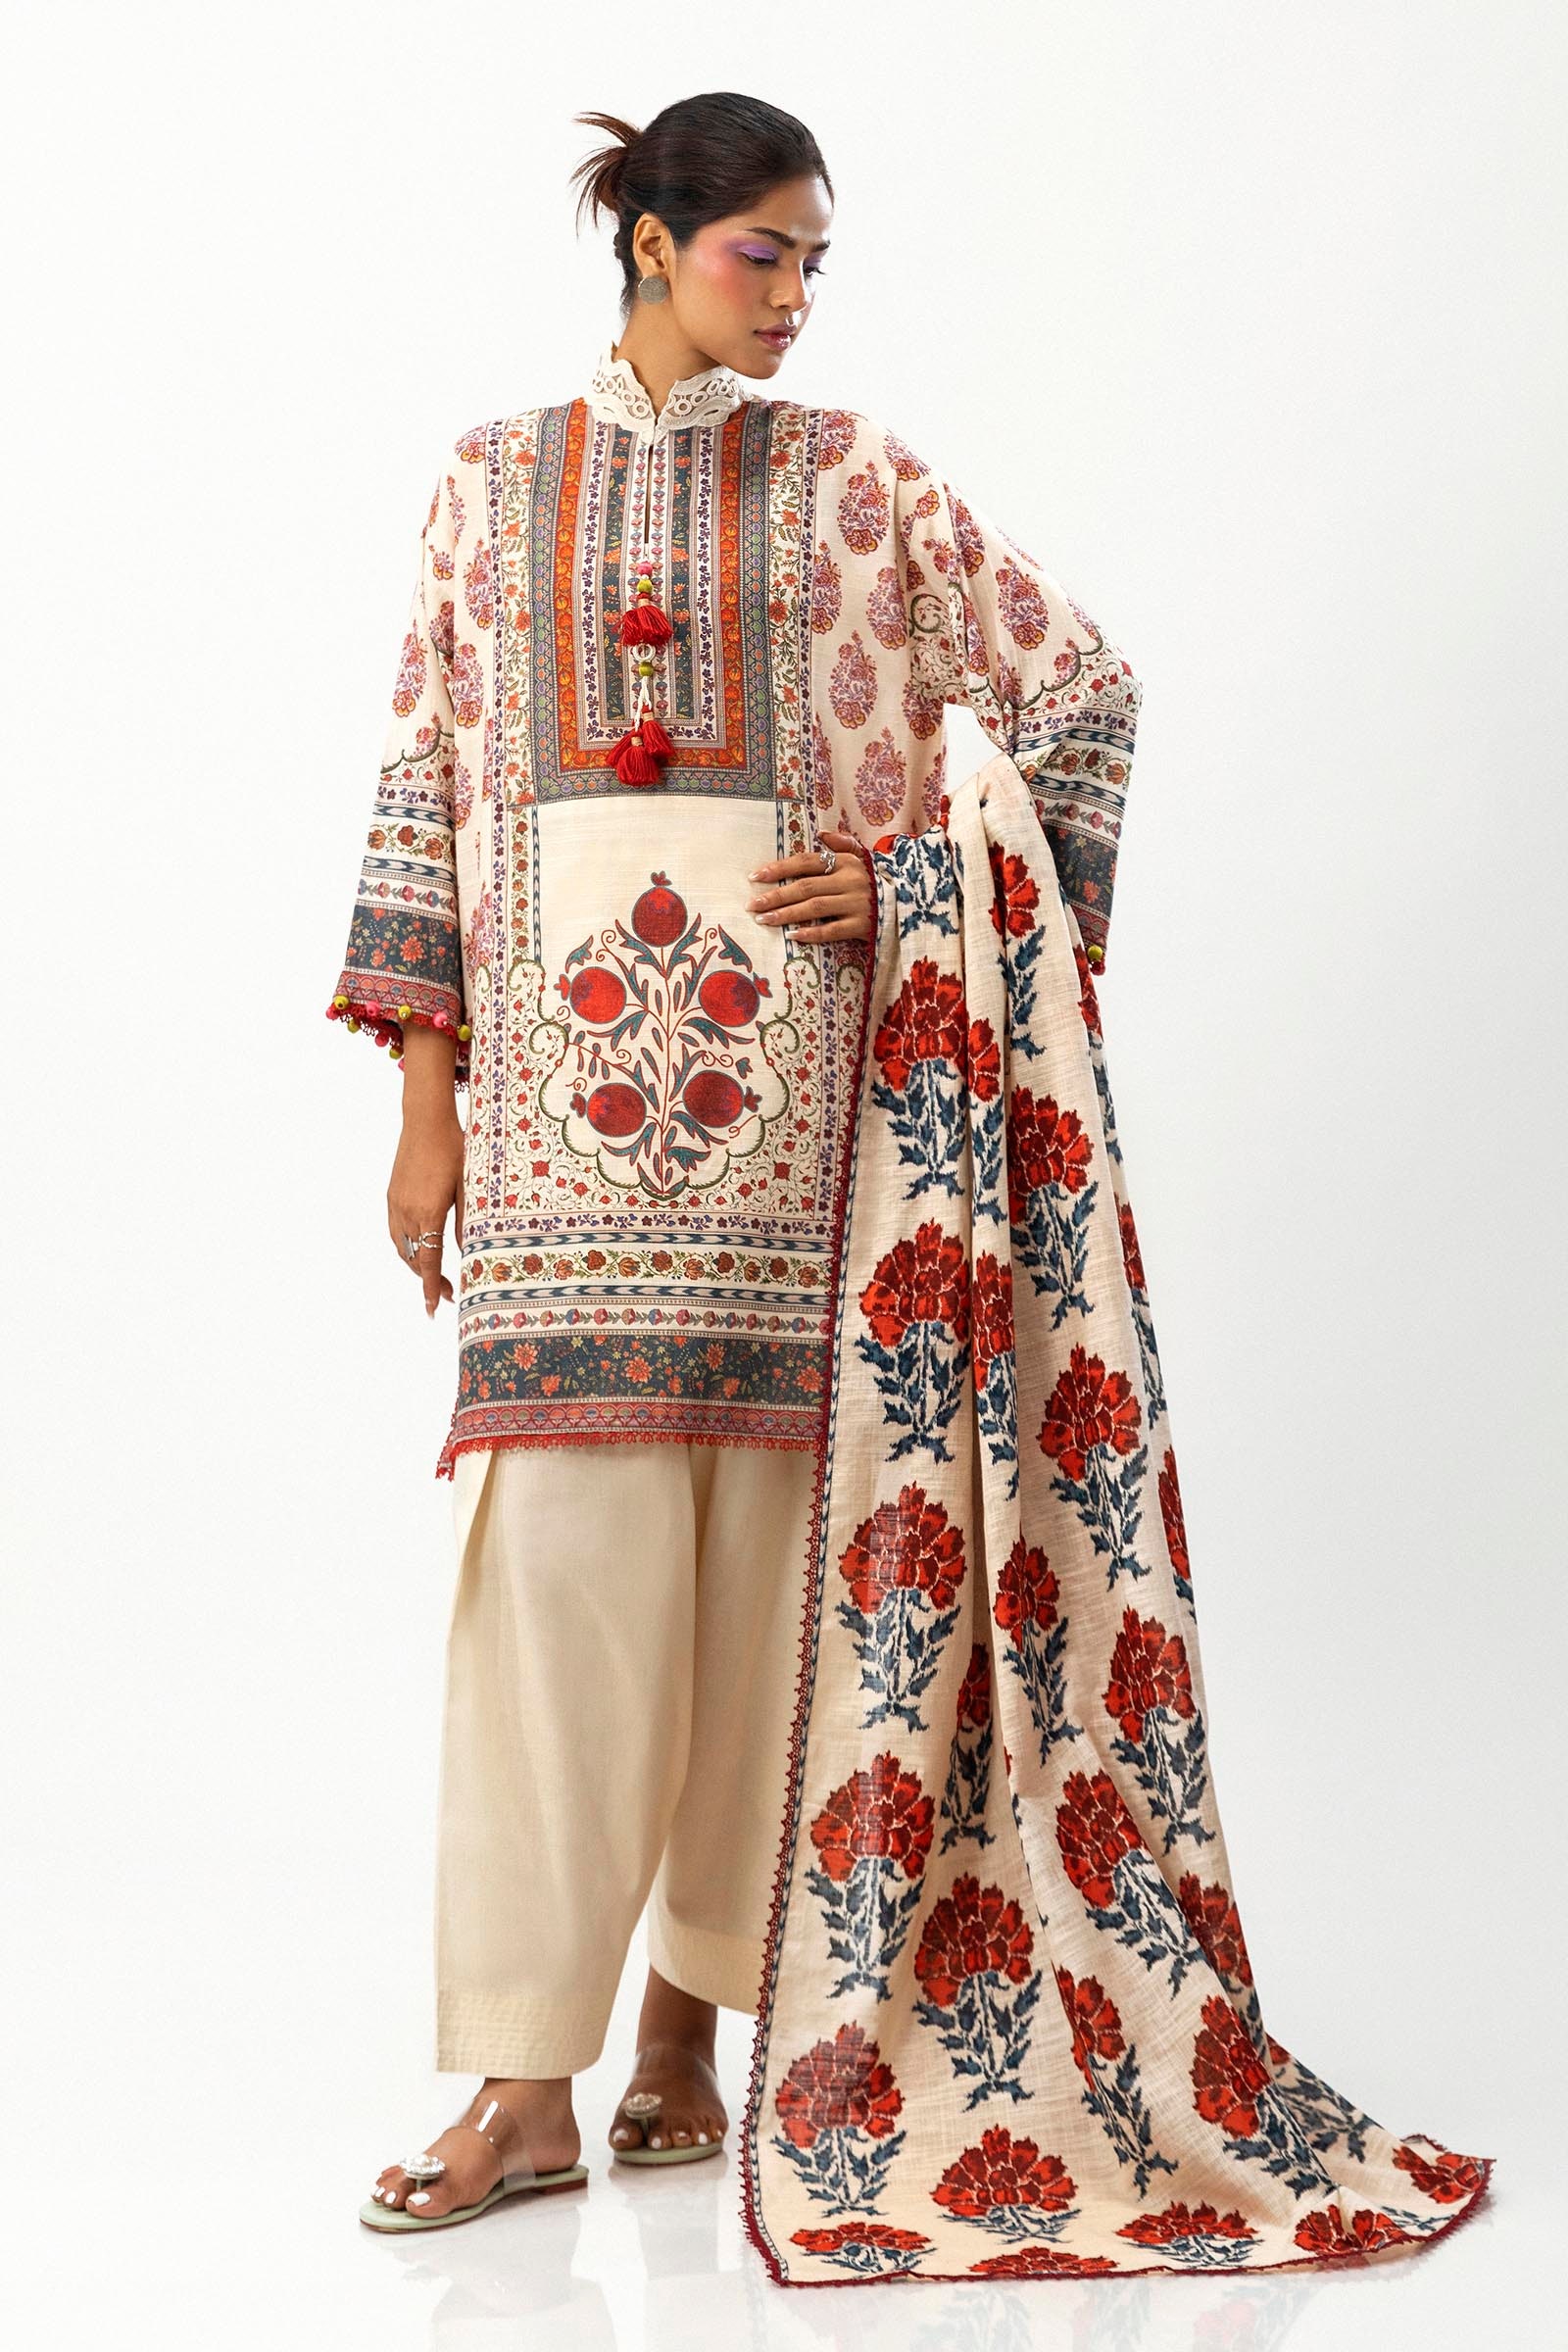
cream multi embroidered salwar suit